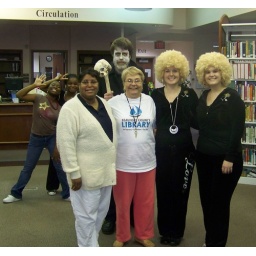
These weird library employees took part in the Haunting along with crazy teens like the two girls in the background.